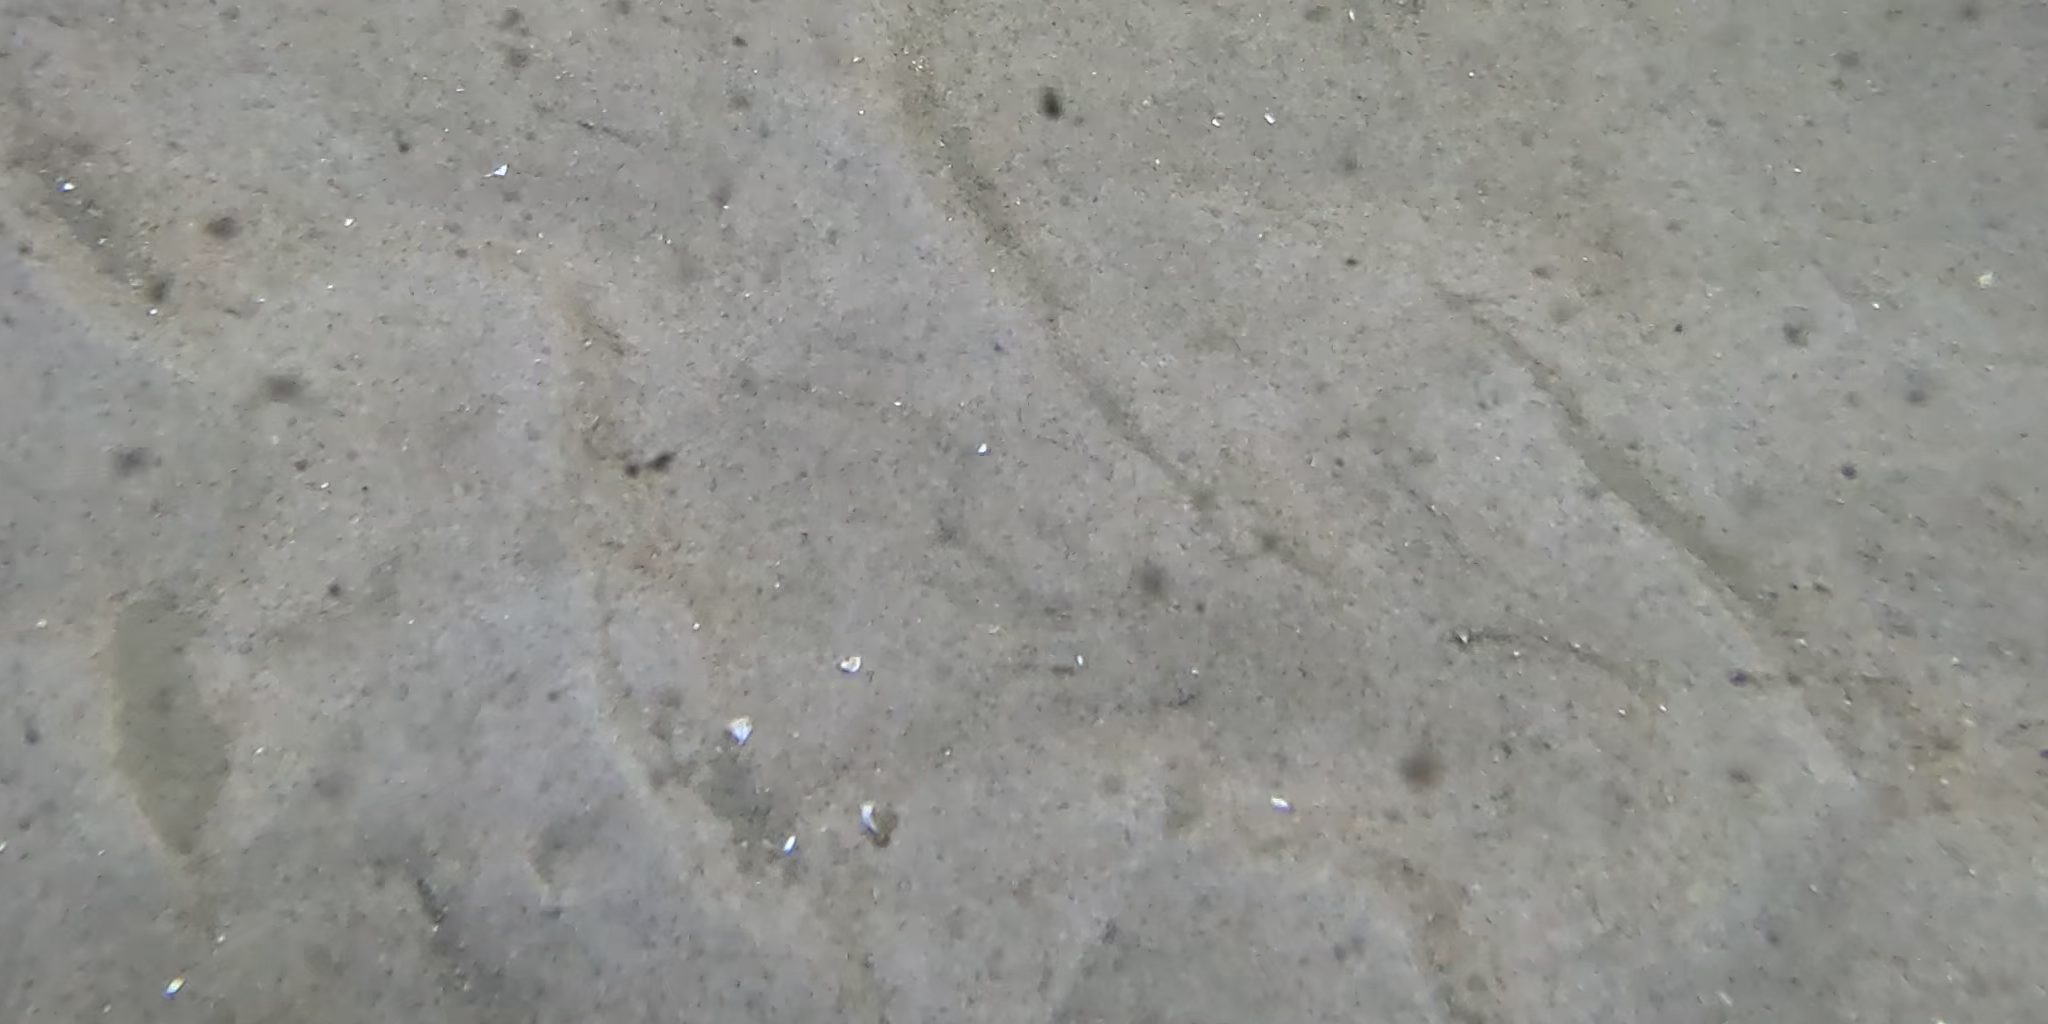
Seabed habitat: sand